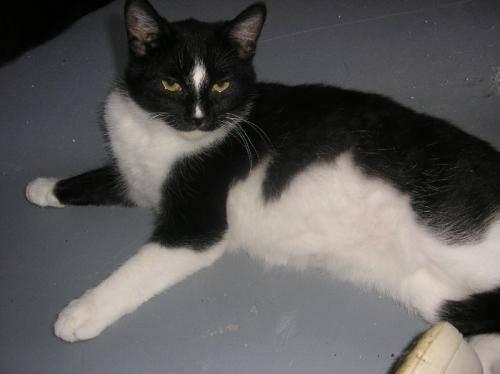
cat